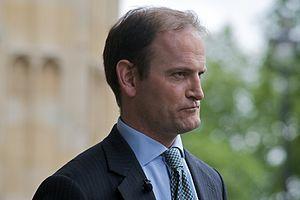
L'université d'East Anglia est une université publique de recherche située à Norwich, en Angleterre. Créée en 1963, elle est membre fondateur du groupe de 1994, qui réunit les universités de recherche avancée.
Cette liste présente les 650 membres de la 56ᵉ législature de la Chambre des communes du Royaume-Uni au moment de leur élection le 7 mai 2015 lors des élections générales britanniques de 2015. Elle présente les élus par circonscriptions.
Douglas Carswell, né le 3 mai 1971 à Londres, est un homme politique britannique, ancien membre du Parti conservateur puis du UKIP.